Arthur LeRoy Smith

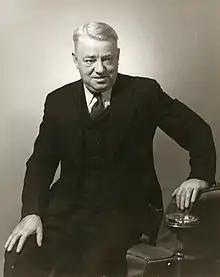
Arthur LeRoy Smith in 1930

Arthur LeRoy Smith Sr. (February 13, 1886 – December 17, 1951) was a Canadian barrister, inventor and federal politician. He was born in Regina, Northwest Territories.